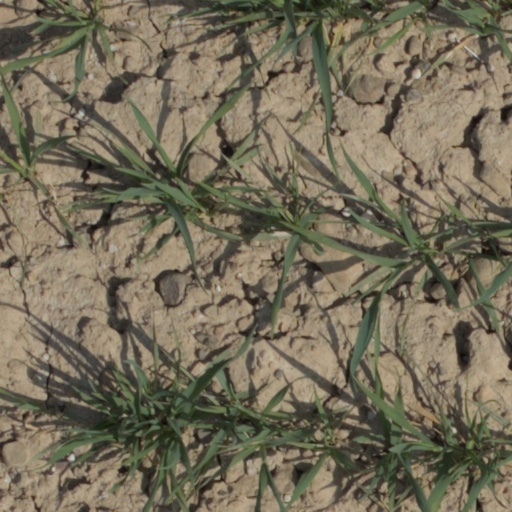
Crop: wheat